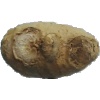
Label: Ginger Root 1